History of taxation in the United Kingdom

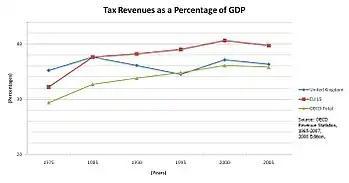
Tax revenues as a percentage of GDP for the U.K. in comparison to the OECD and the EU 15

Income tax was first implemented in Great Britain by William Pitt the Younger in his budget of December 1798 to pay for weapons and equipment in preparation for the Napoleonic Wars. Pitt's new graduated (progressive) income tax began at a levy of 2 old pence in the pound on incomes over £60 (equivalent to £ in ), and increased up to a maximum of 2 shillings (10%) on incomes of over £200. Pitt hoped that the new income tax would raise £10 million, but actual receipts for 1799 totalled just over £6 million.